Jay Nordlinger

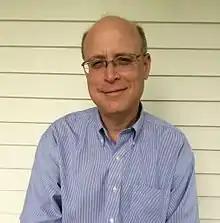
Nordlinger in 2015

Jay Nordlinger (born November 21, 1963) is an American journalist. He is a former senior editor of "National Review", and a book fellow of the National Review Institute. He is also a music critic for "The New Criterion" and "The Conservative".